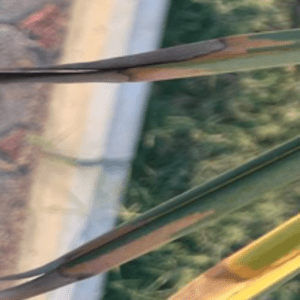
Label: Manganese Deficiency